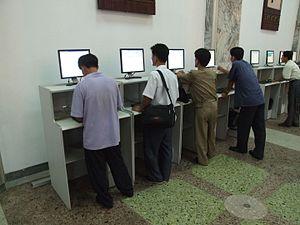
La Grande maison des études du peuple est la principale bibliothèque de Corée du Nord.